Boobs on Bikes

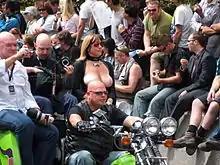
Boobs on Bikes, 2007

Boobs on Bikes is a mostly annual parade of topless men and women riding on motorcycles through large New Zealand cities (in the past, Christchurch, Palmerston North, Hamilton, Tauranga, Wellington, Wanganui and most prominently Auckland).